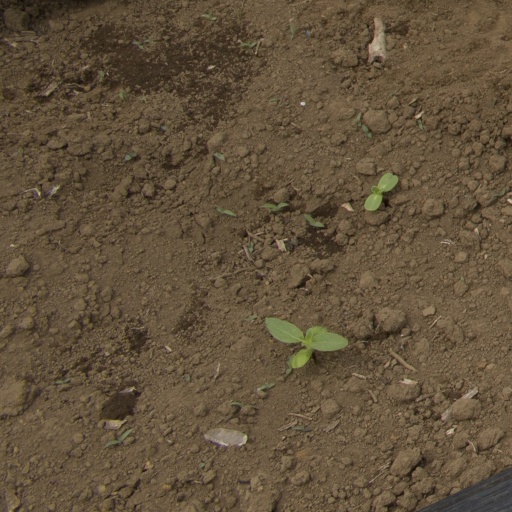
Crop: Jerusalem artichoke